Dr. Issac Elmer Williams House and Office

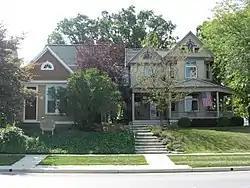
Streetside view of the house (right) and the office (left)

The Dr. Issac Elmer Williams House and Office are a pair of buildings in St. Marys, Ohio, United States. Built in 1903, both are fine examples of the Queen Anne style of architecture.